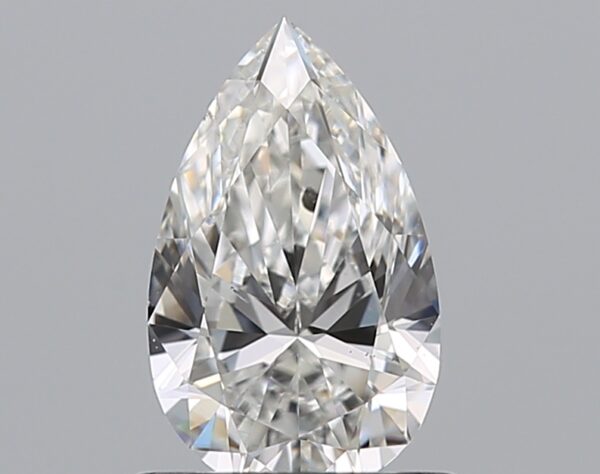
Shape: pear
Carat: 0.72
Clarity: SI1
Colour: F
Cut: EX
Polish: EX
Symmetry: EX
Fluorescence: N
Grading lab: GIA
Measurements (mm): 8 x 4.9 x 3